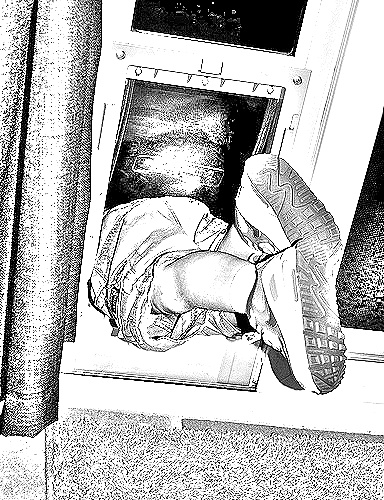
Portrait style: Sketch Portrait